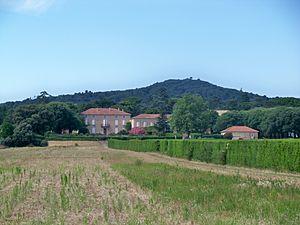
vue générale du Château Saint Estève, AOC Massif d'Uchaux, Vaucluse
Uchaux est une commune française, située dans le département de Vaucluse en région Provence-Alpes-Côte d'Azur.
Le massif d'Uchaux se situe dans le département de Vaucluse à cheval sur les communes de Lagarde-Paréol, d’Uchaux, de Sérignan-du-Comtat, de Piolenc, de Mondragon et une partie dans la Drôme sur la commune de Rochegude.
Il existe différentes formes d’habitat traditionnel en Provence.